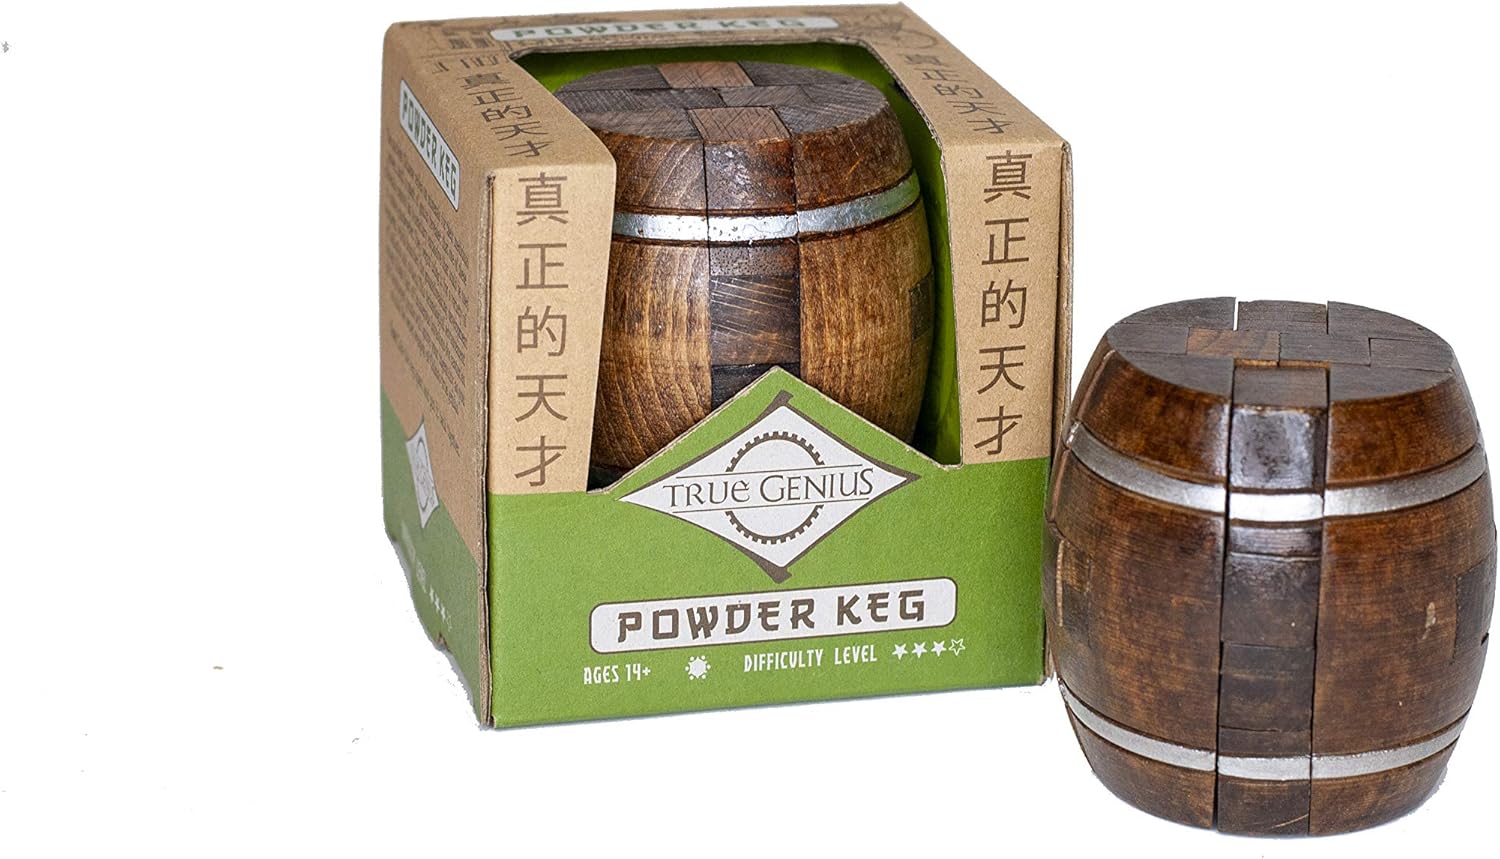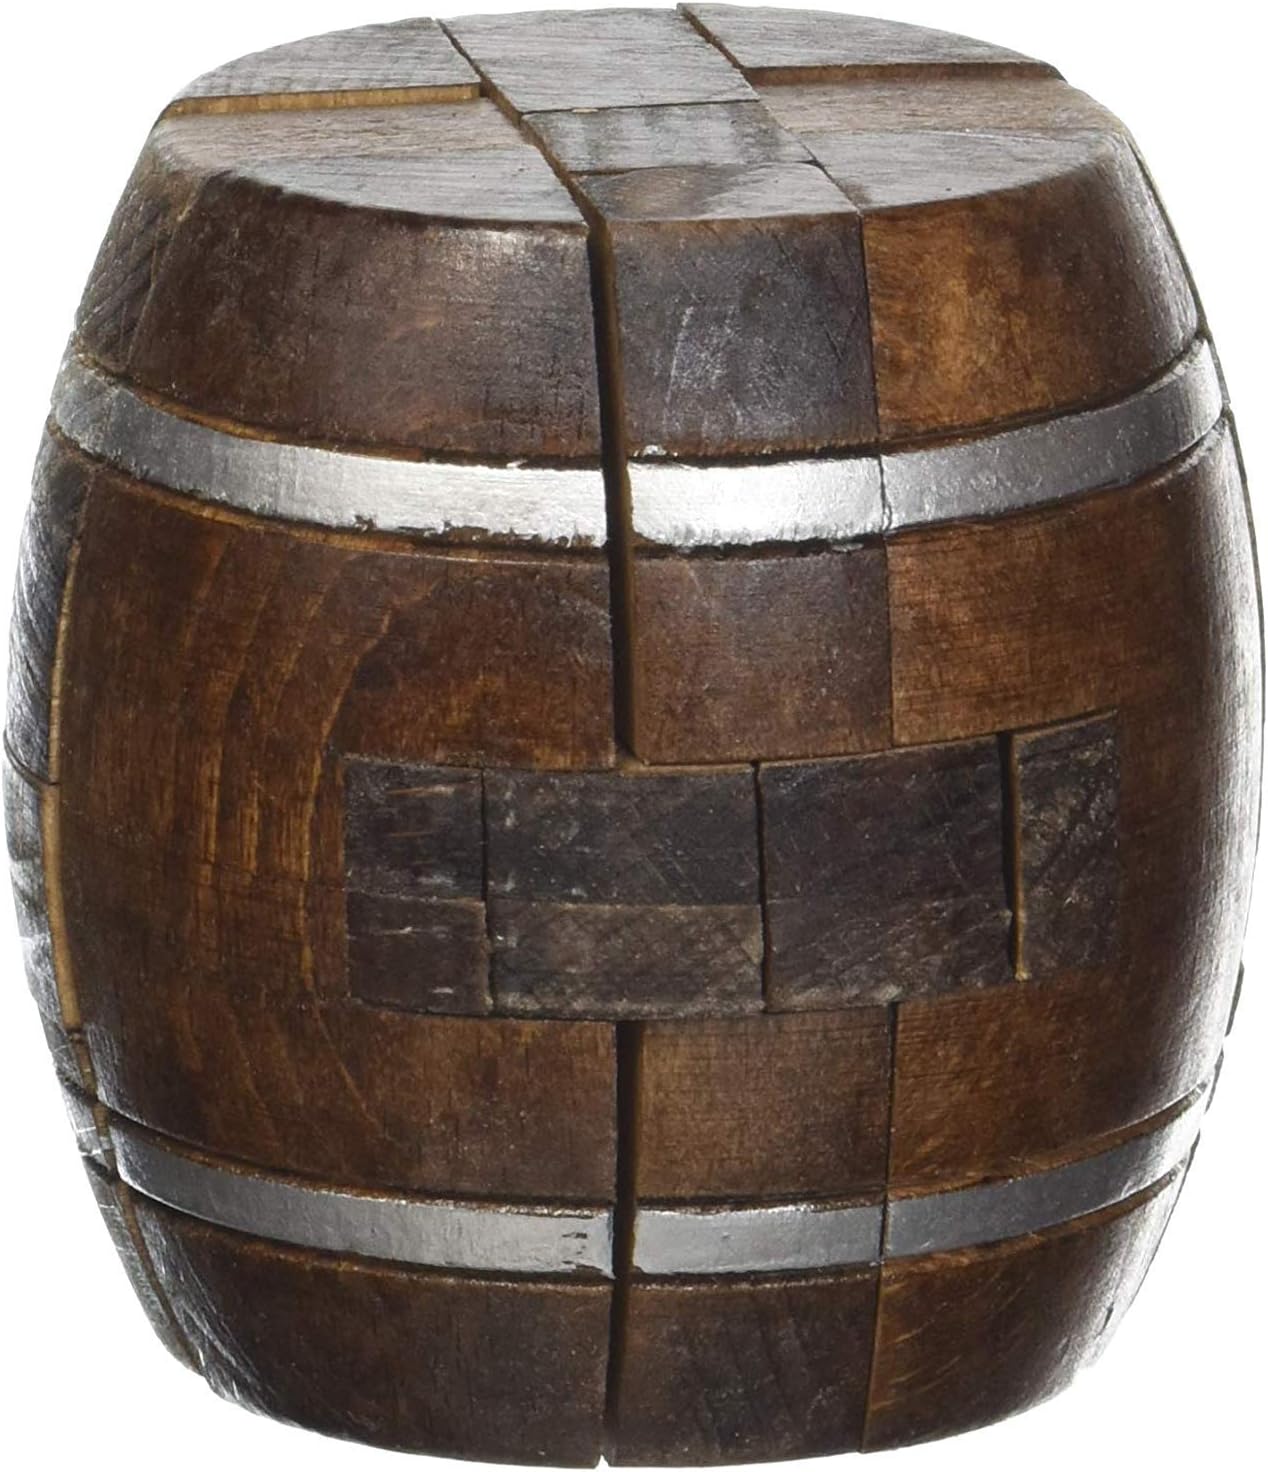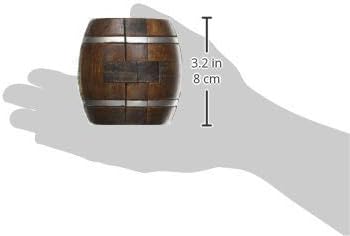
Project Genius: True Genius Powder Keg Puzzle, Wooden Puzzle, Assembly Puzzle, Disassembly Puzzle, Brain Teaser, 3D Puzzle, Medium Difficulty, Ages 14+
Category: Toys & Games
The ancient Chinese may have invented gunpowder, but the supply was stored away in a barrel. Take apart the powder keg and put it back together to release this groundbreaking invention.
Features: LEARN SPATIAL REASONING - A clever puzzle in which you must take everything apart and then figure out how to piece them all back together again | SOLID WOOD PUZZLE – this brainteaser puzzle is constructed from solid wood, making this a high quality puzzle for anyone looking for wood gifts for women or wood gifts for men | HIGH QUALITY GIFT - Whether you’re a student who could use lsat logic games, looking for a birthday gift logic game, or you think your friend would enjoy this as one of their housewarming gifts, this wood puzzle is a great choice for you. | HISTORIC INSPIRATION - all brainteasers from the True Genius line are inspired by one of five different ancient civilizations including Rome, Greece, China, Egypt and the the ancient Aztec empire. | CHIC HOME DÉCOR – with solid wood parts and design, this puzzle is a beautiful home decoration when it’s not being played. Look chic and smart with a game that goes beyond traditional knick knacks home decore